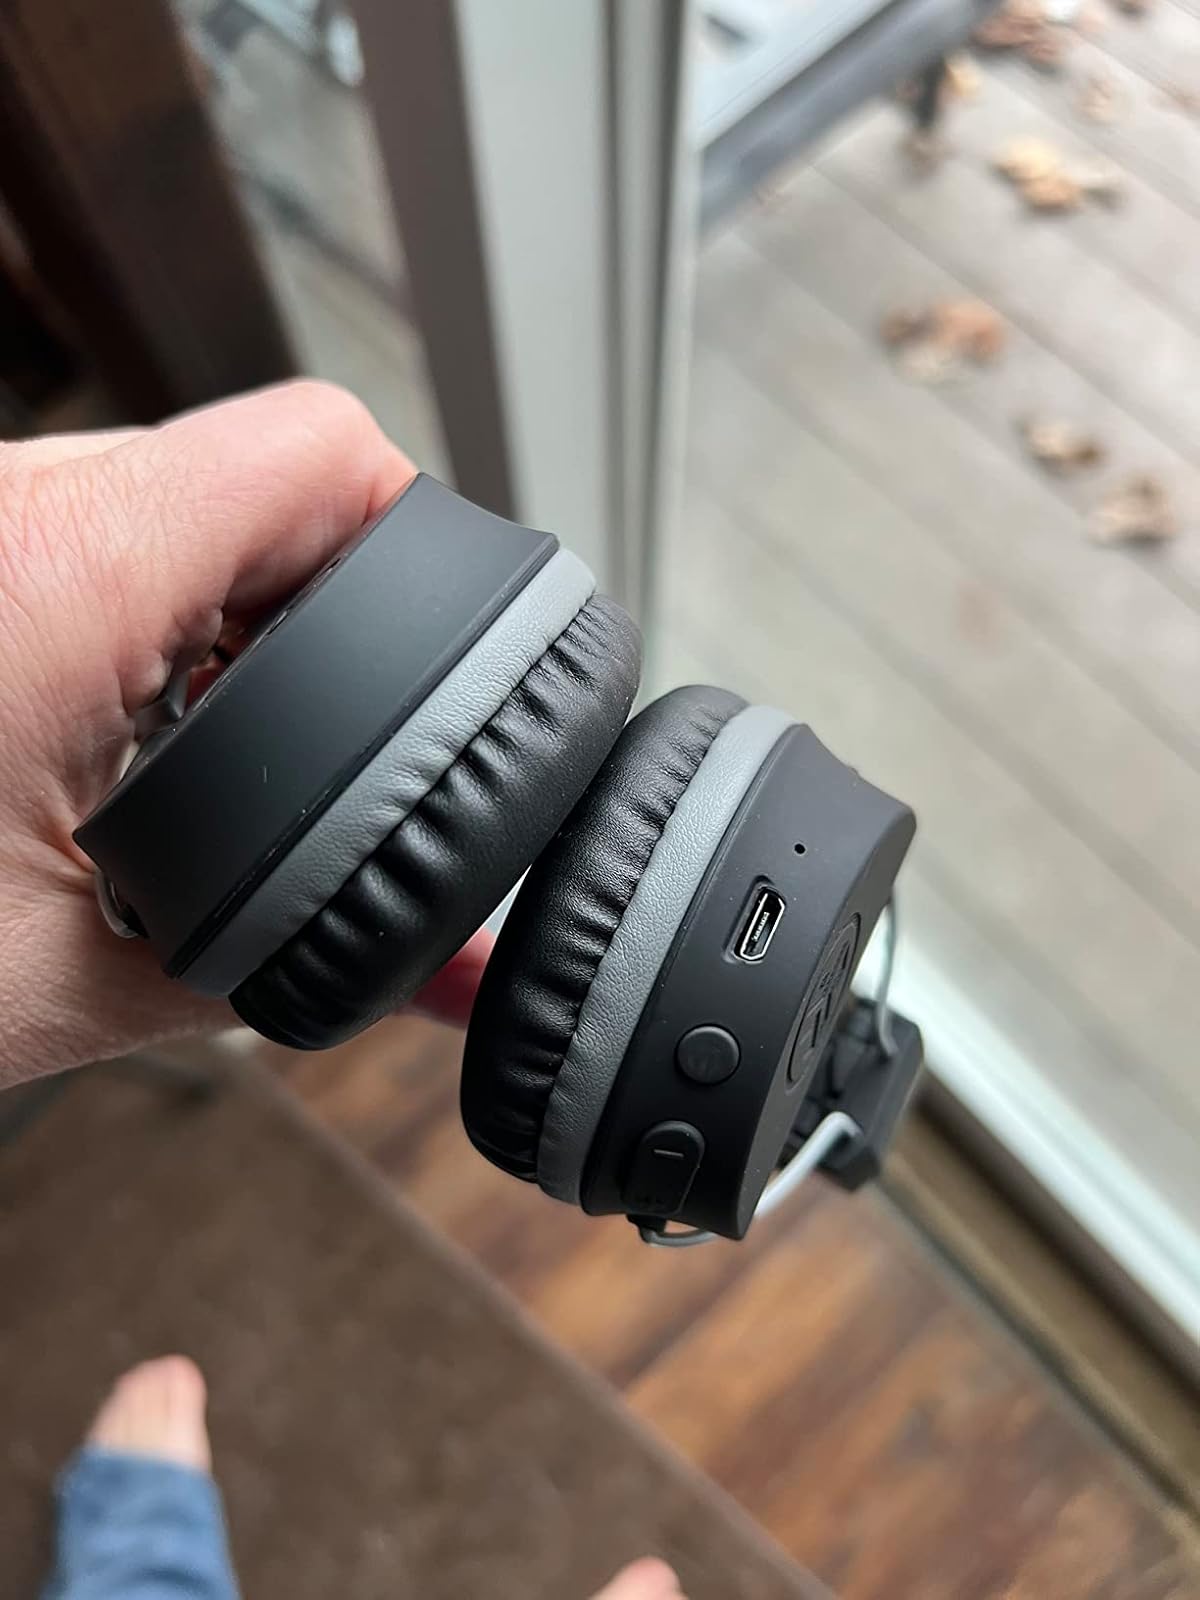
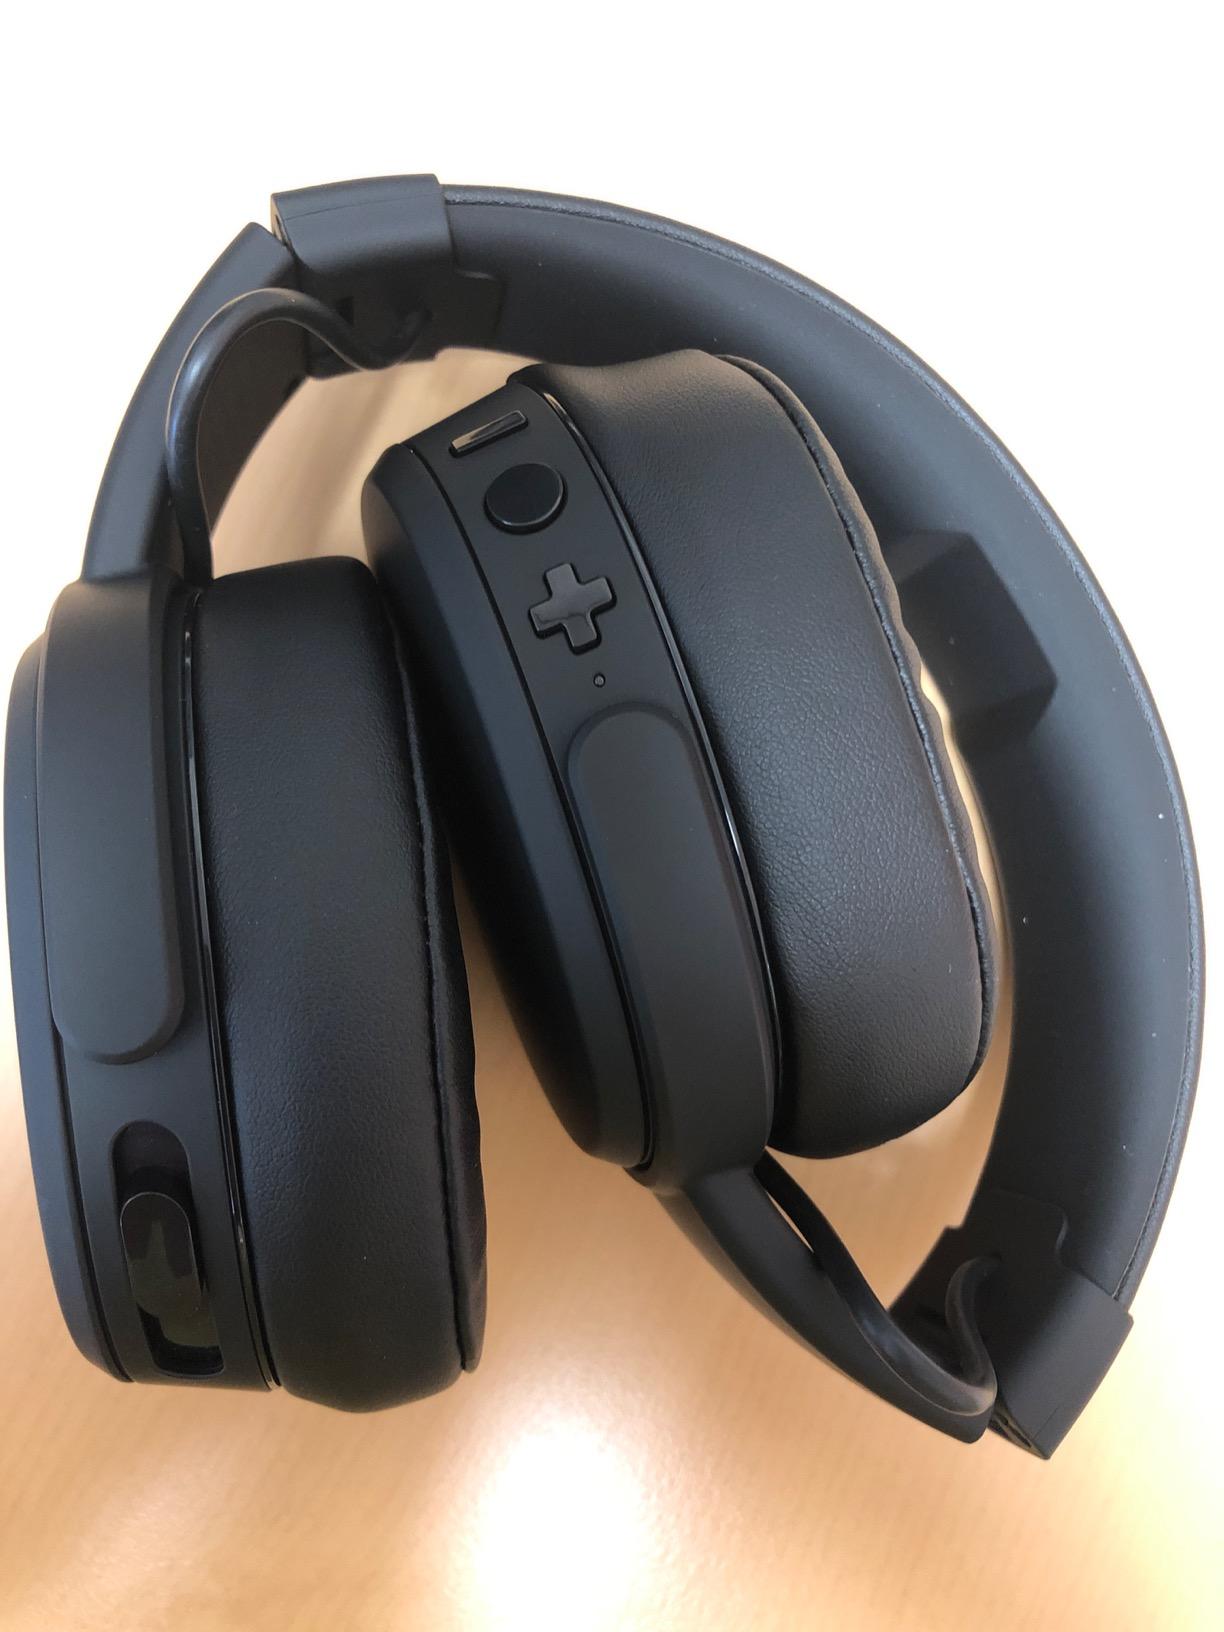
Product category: headphones
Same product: no